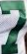
Number: 7